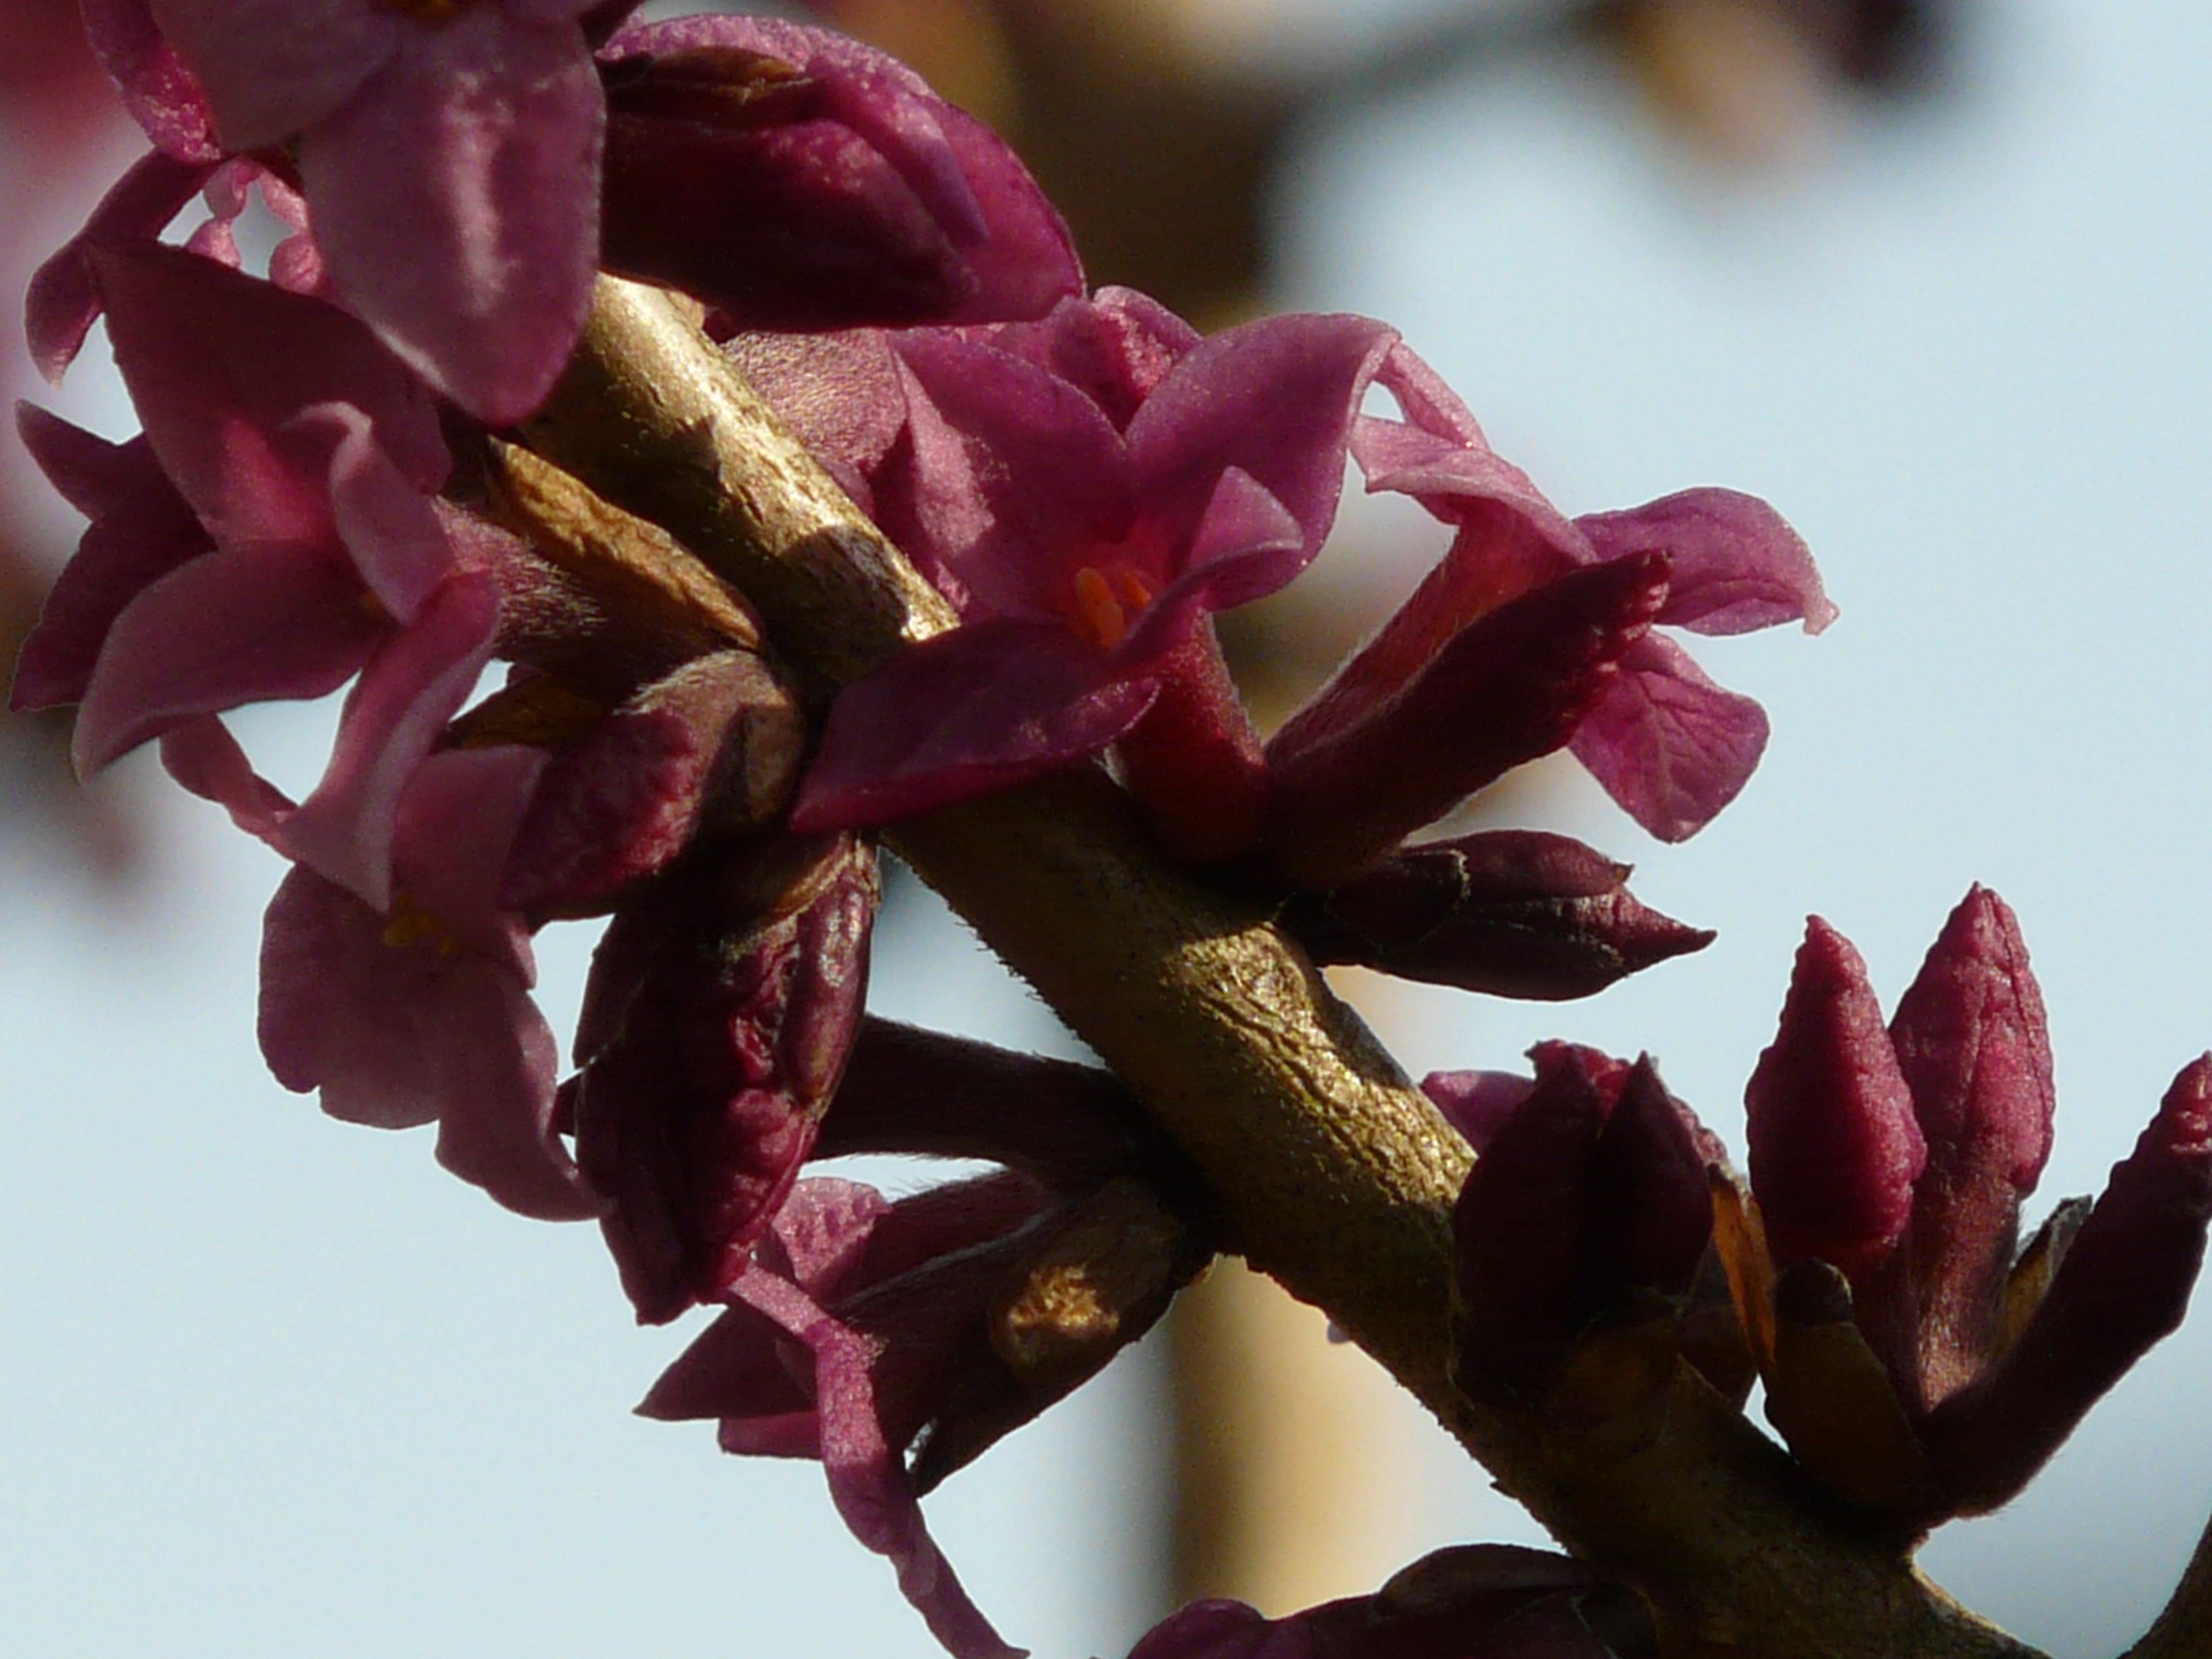
branch, blossom, plant, photography, meadow, leaf, flower, purple, petal, bloom, spring, red, color, botany, garden, pink, flora, flowers, close up, macro photography, daphne, flowering plant, plant stem, land plant